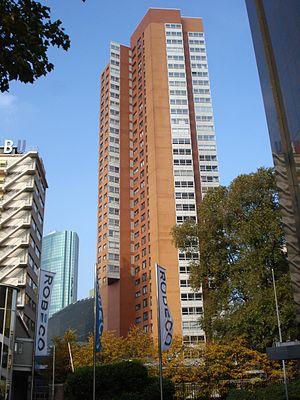
Voici la liste des plus hauts gratte-ciel de Rotterdam. Depuis la construction de la tour de la faculté de médecine en 1969, une vingtaine d'immeubles de plus 100 mètres de hauteur ont été construits à Rotterdam, quasiment tous depuis les années 1990.